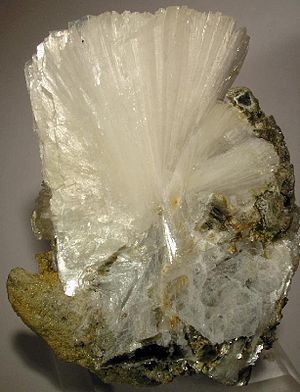
Bertrandit
Bertrandit fra Golconda-pegmatit, Minas Gerais, Brasilien
Bertrandit er et beryllium sorosilikat hydroxidmineral med forbindelsen: Be₄Si₂O₇(OH)₂. Bertrandit er et farveløst til bleggult ortorombisk mineral med en hårdhed på 6-7.